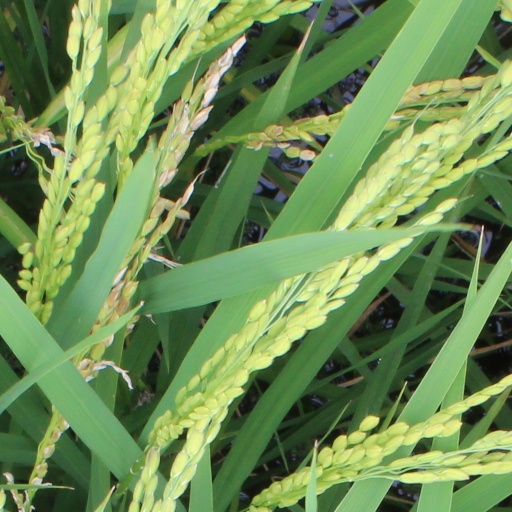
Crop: rice